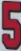
Number: 5